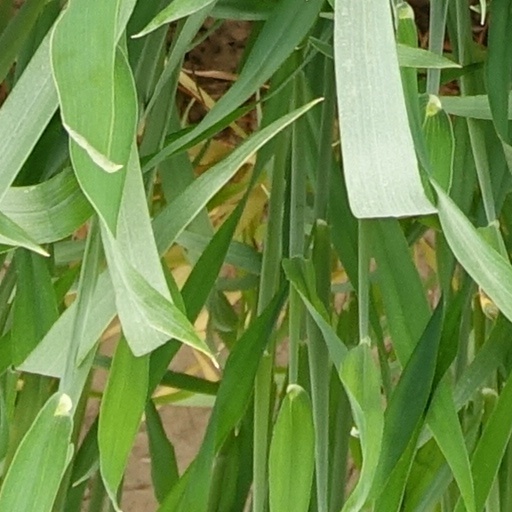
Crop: wheat